List of tallest structures in China

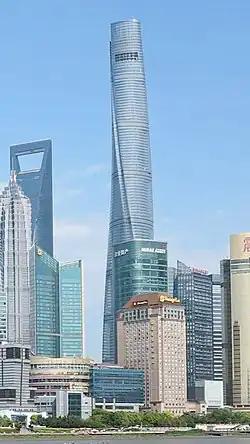
Shanghai Tower

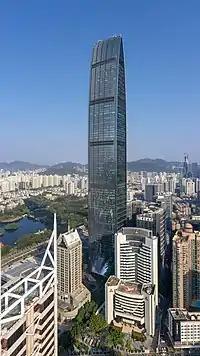
KK100

The list of the tallest buildings and structures in China encompasses a compilation of remarkable structures throughout the mainland and the special administrative region of Macau. These structures are distinguished by their towering heights, measuring at least 250 meters (820 feet) or more. However, it's essential to note that Hong Kong boasts its own distinct list of tall buildings and is not included in this compilation.